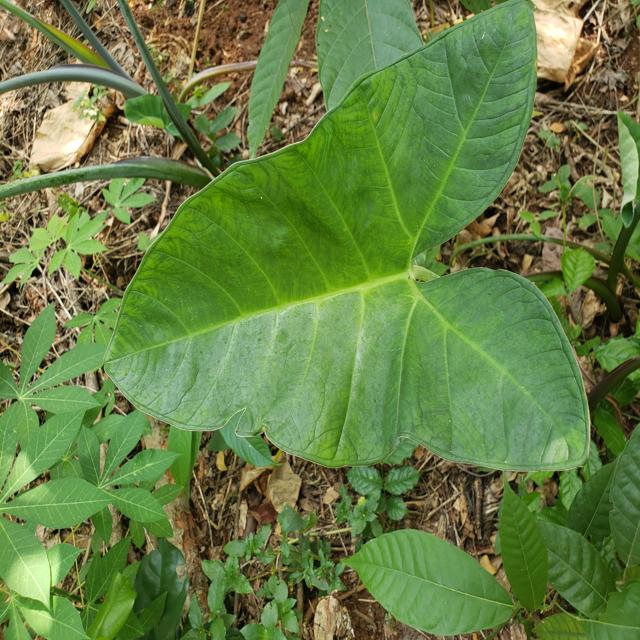
Label: Healthy